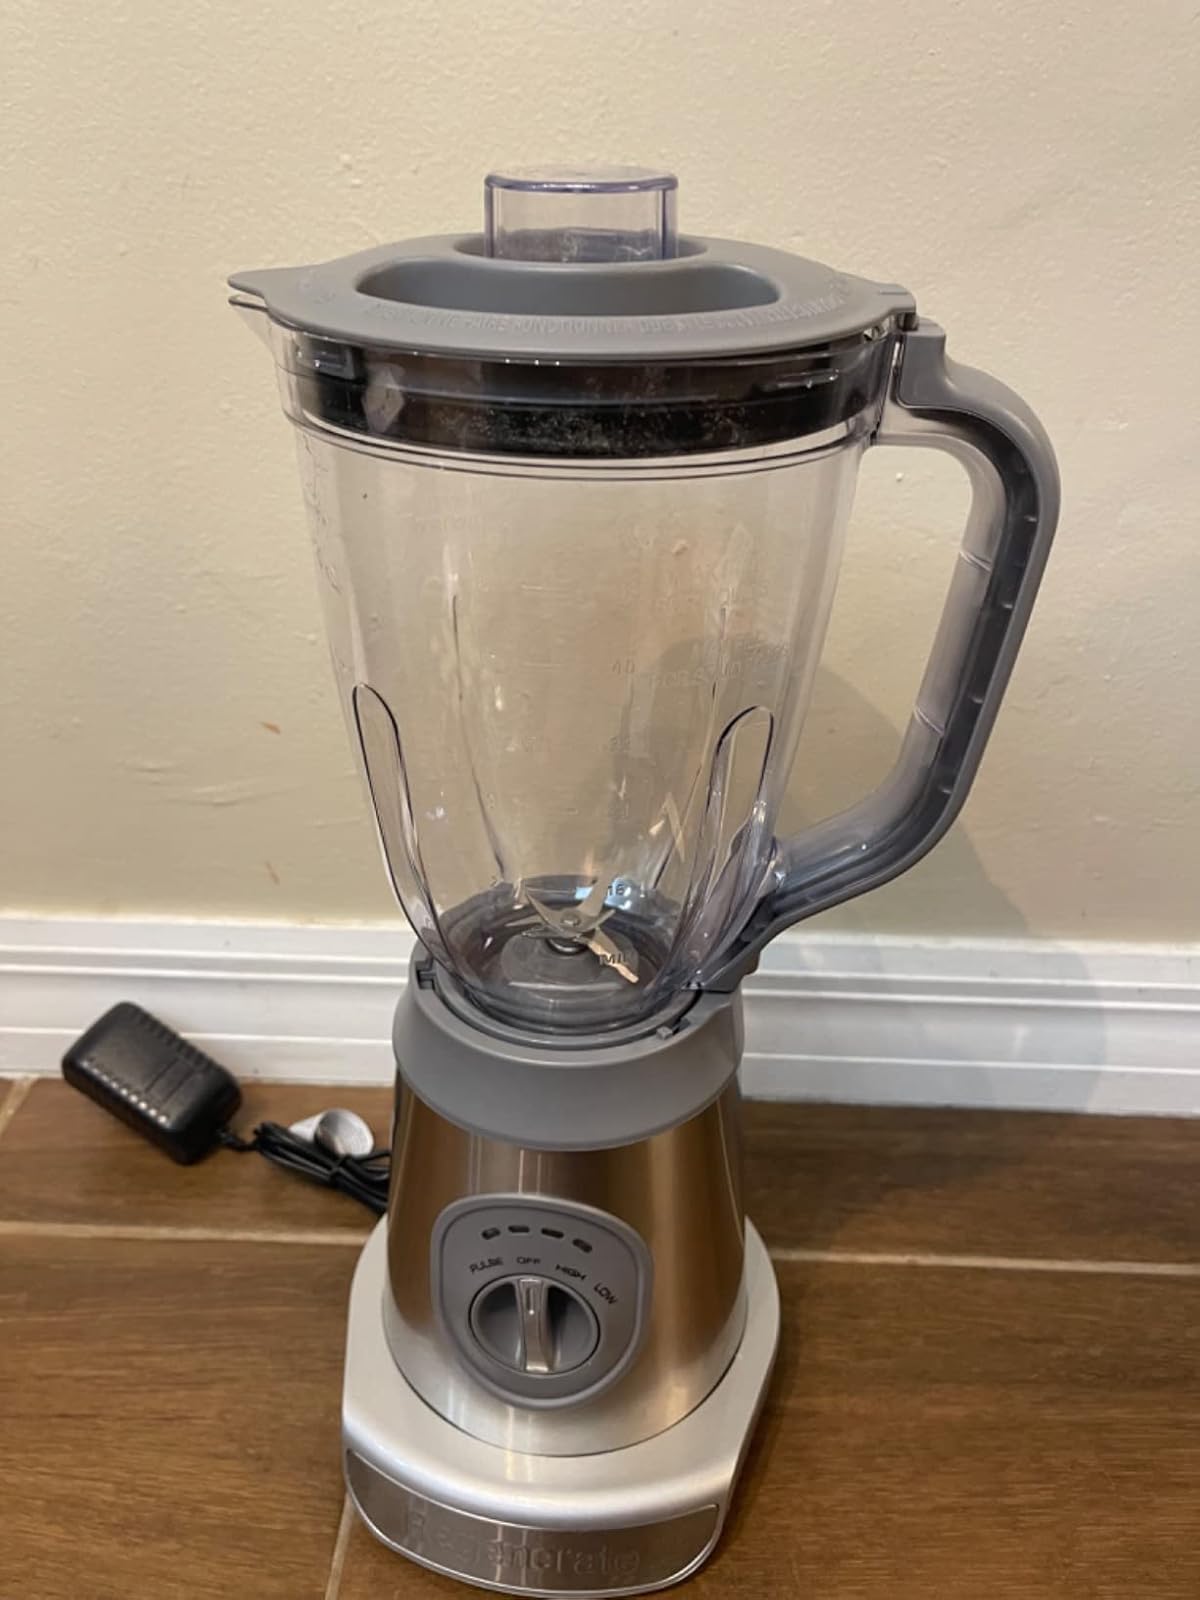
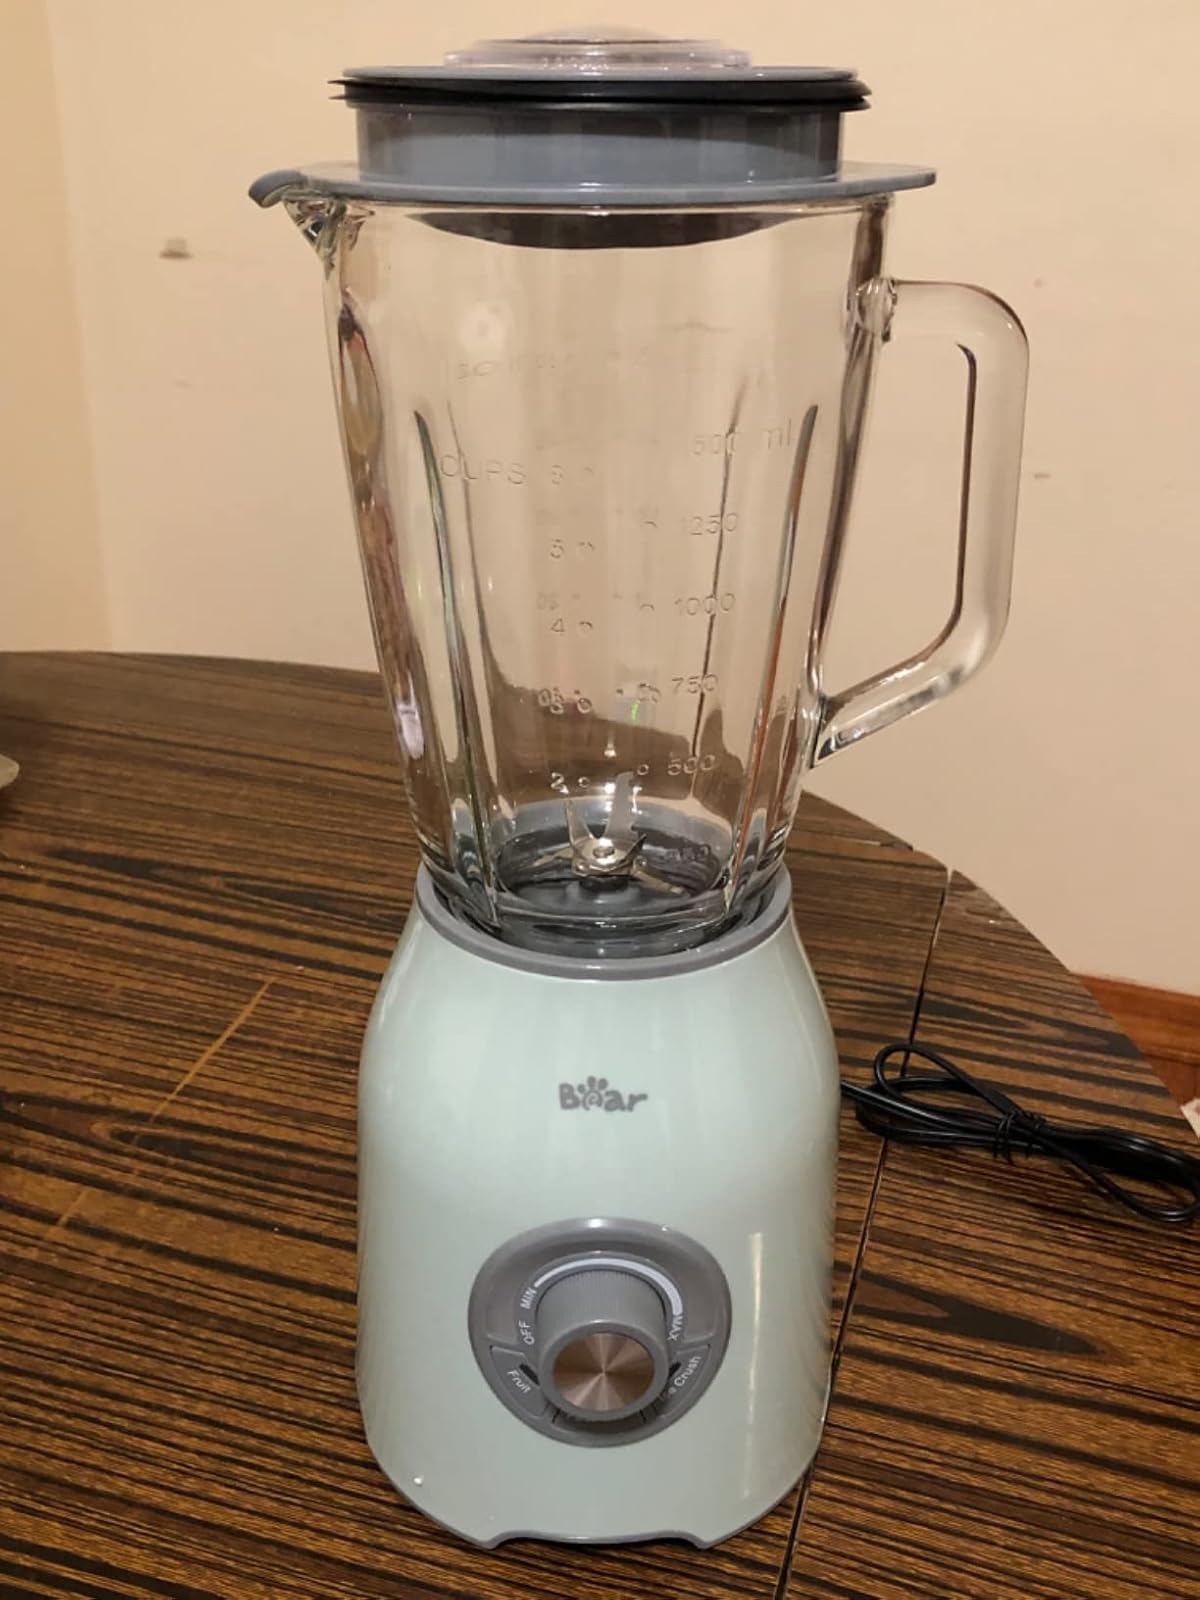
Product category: items_blender
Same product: no